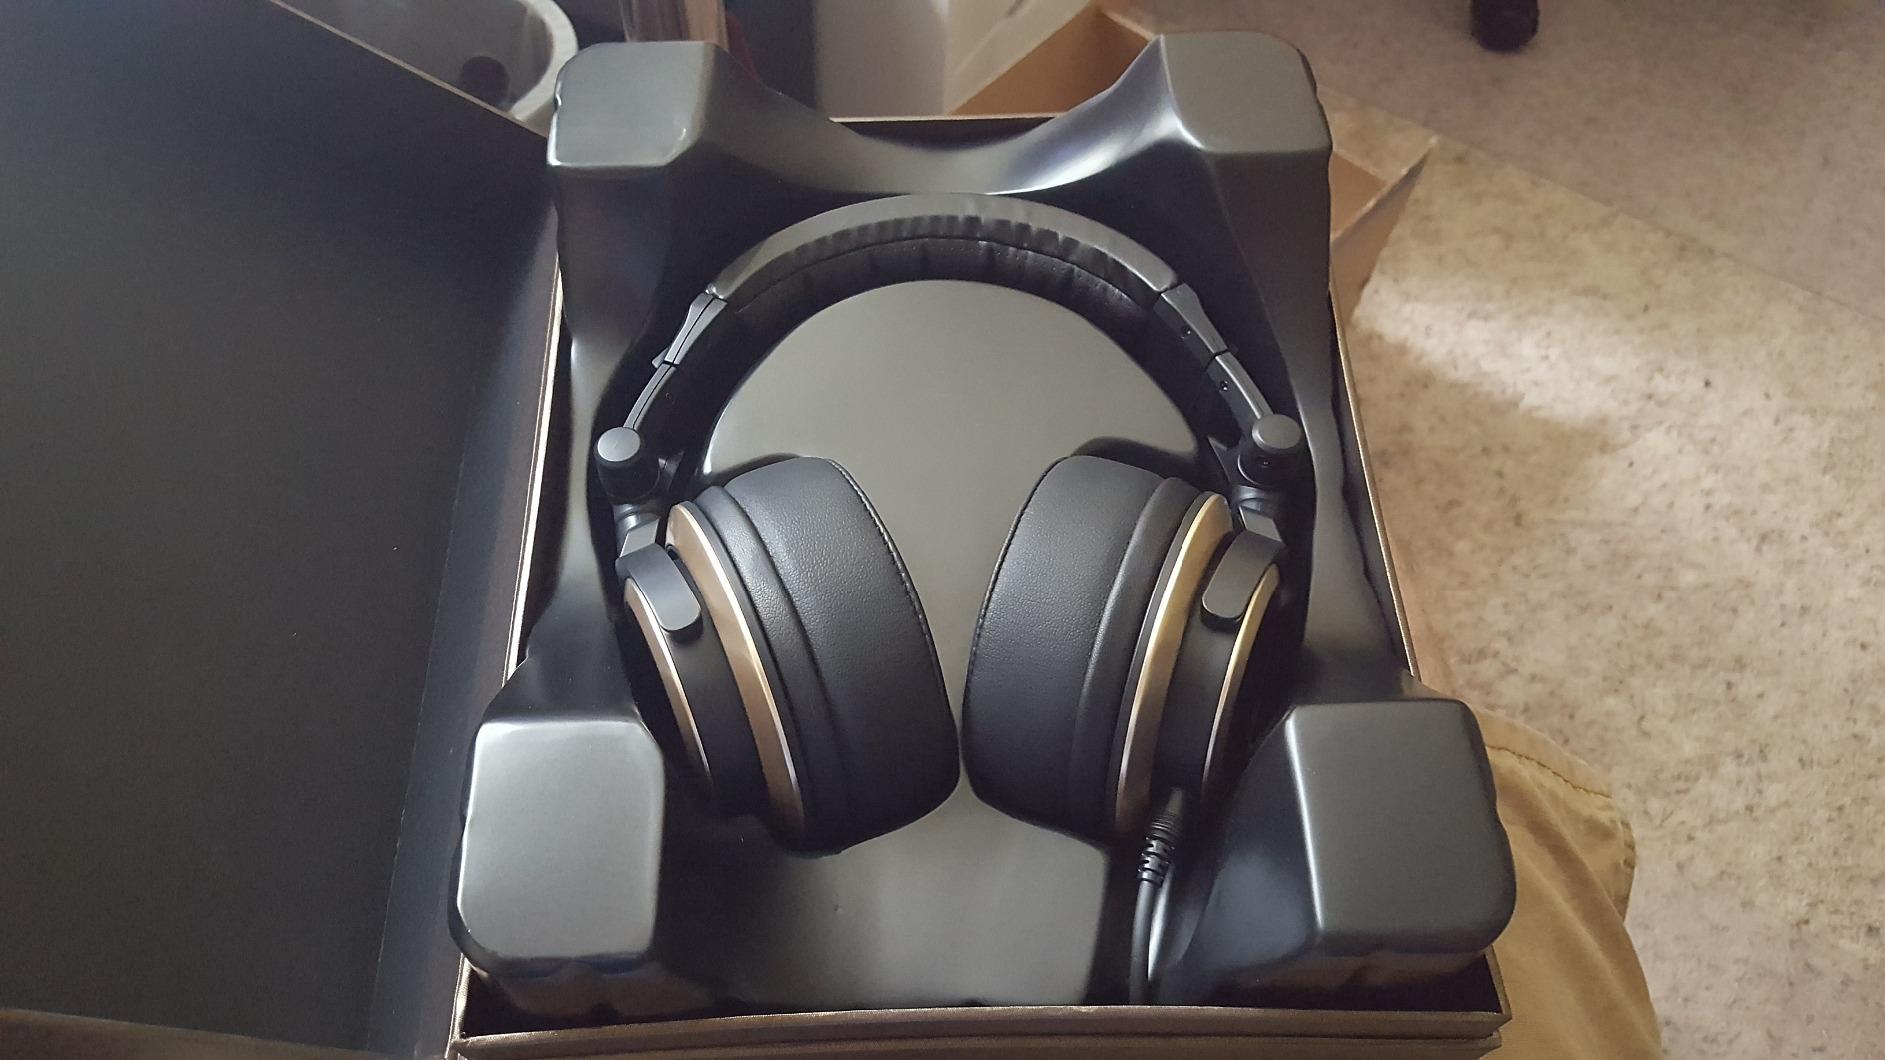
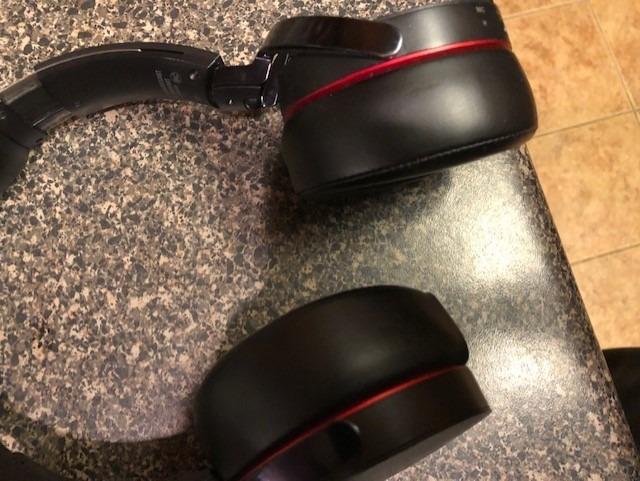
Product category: headphones
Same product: no